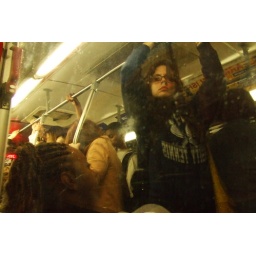
girls reflection in the window of a crowded bus